Lee Harvey Oswald

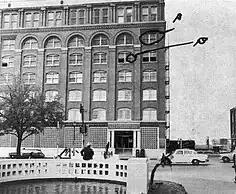
Witness Howard Brennan standing in the same spot across the street from the Texas School Book Depository four months after the assassination. Circle "A" indicates where he saw Oswald fire a rifle at the presidential motorcade.

On October 2, 1963, Oswald left Mexico City by bus and arrived in Dallas the next day. Ruth Paine said that a neighbor told her on October 14 about a job opening at the Texas School Book Depository, where her neighbor's brother, Wesley Frazier, worked. Mrs. Paine informed Oswald, who was interviewed at the depository and was hired there on October 16 as a $1.25 an hour minimum wage order filler. Oswald's supervisor, Roy S. Truly (1907–1985), said that Oswald "did a good day's work" and was an above-average employee. During the week, Oswald stayed in a Dallas rooming house under the name "O. H. Lee", but he spent his weekends with Marina at the Paine home in Irving. Oswald did not drive a car, but he commuted to and from Dallas on Mondays and Fridays with his co-worker Wesley Frazier. On October 20 (a month before the assassination), the Oswalds' second daughter, Audrey, was born.